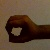
The image shows a hand gesture representing the number 0 in Indian Sign Language.